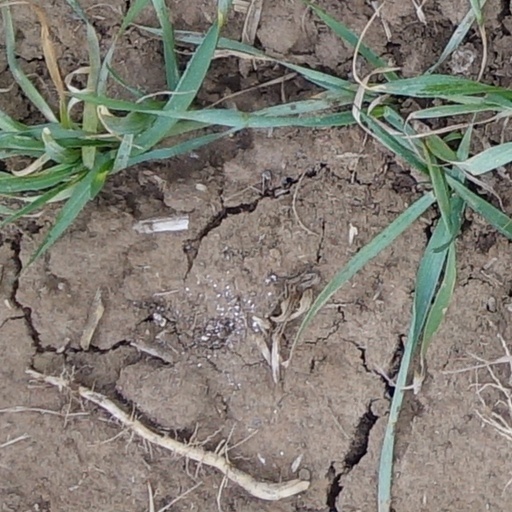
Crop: wheat